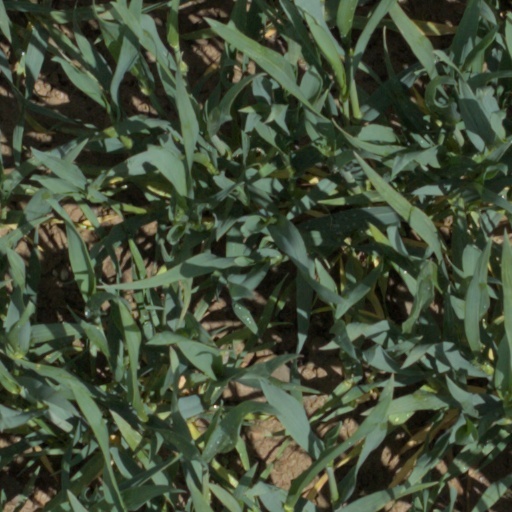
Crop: wheat